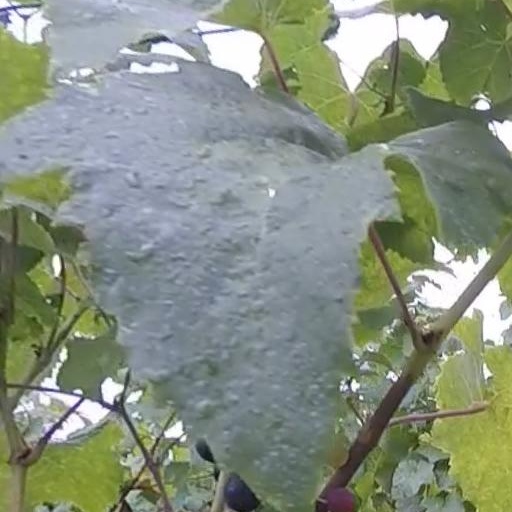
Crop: grape